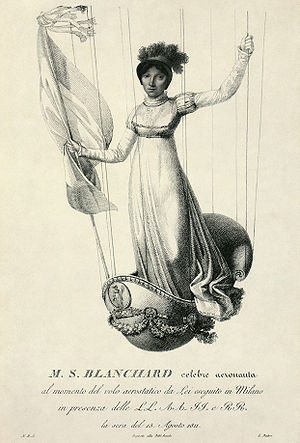
Aeronaut
Portræt af den franske ballonflyver Sophie Blanchard i sin ballonkurv under hendes ballonflyvning i Milano i 1811.
En aeronaut er en person, der flyver luftfartøjer, der er lettere end luft, som f.eks. balloner og luftskibe.